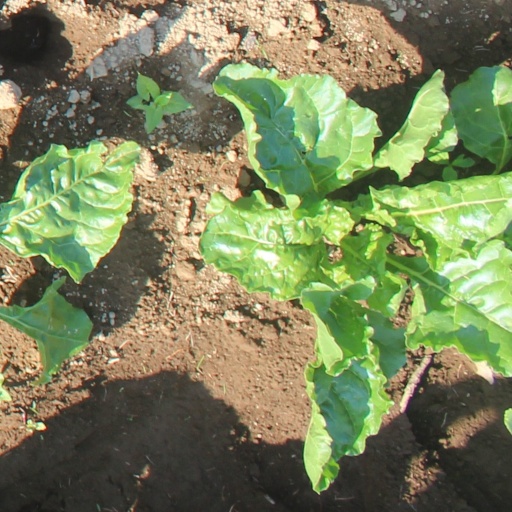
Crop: sugar beet